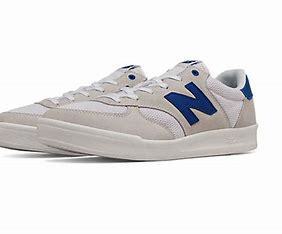
Brand: New
Model: Balance New Balance 300